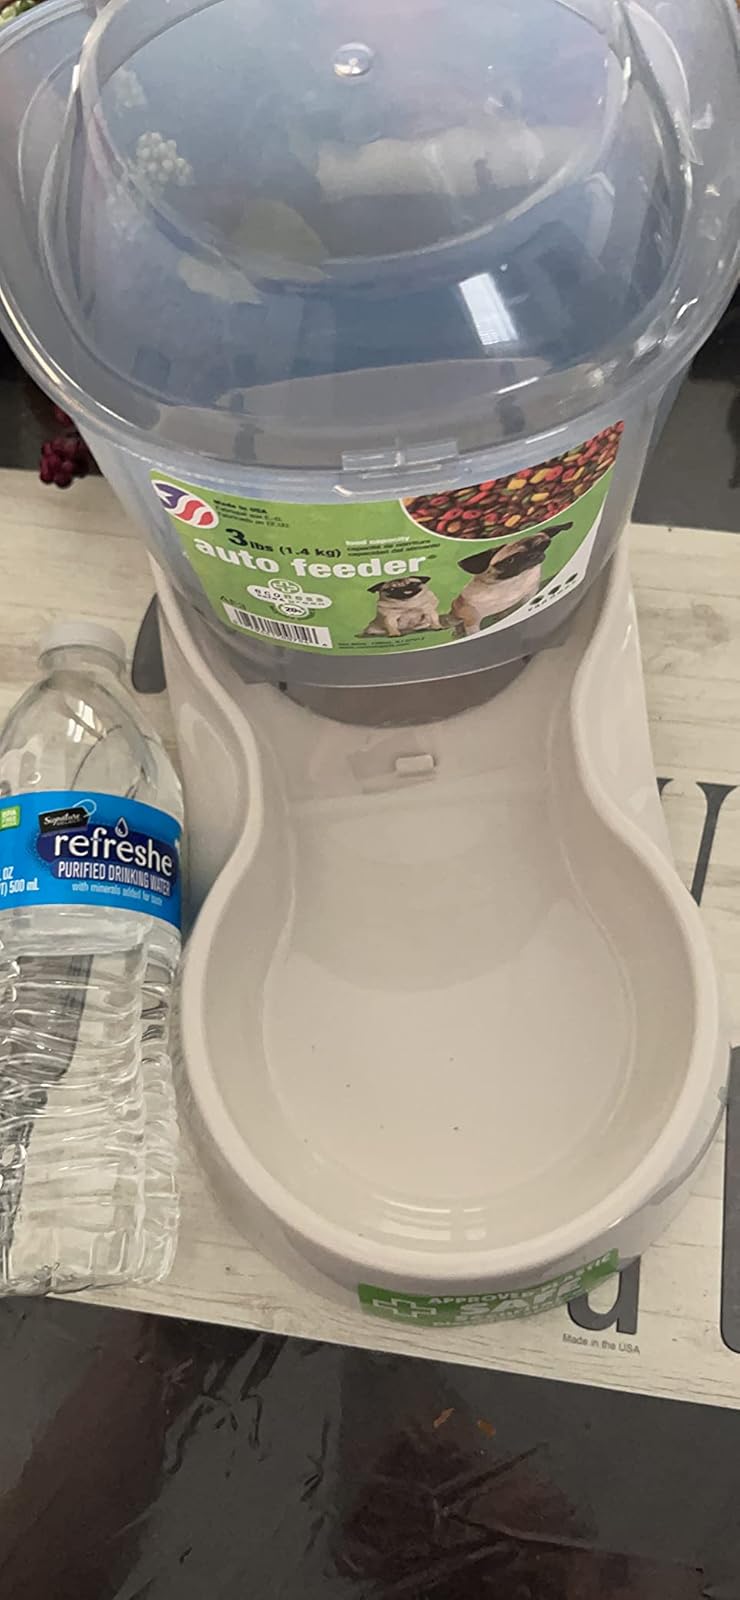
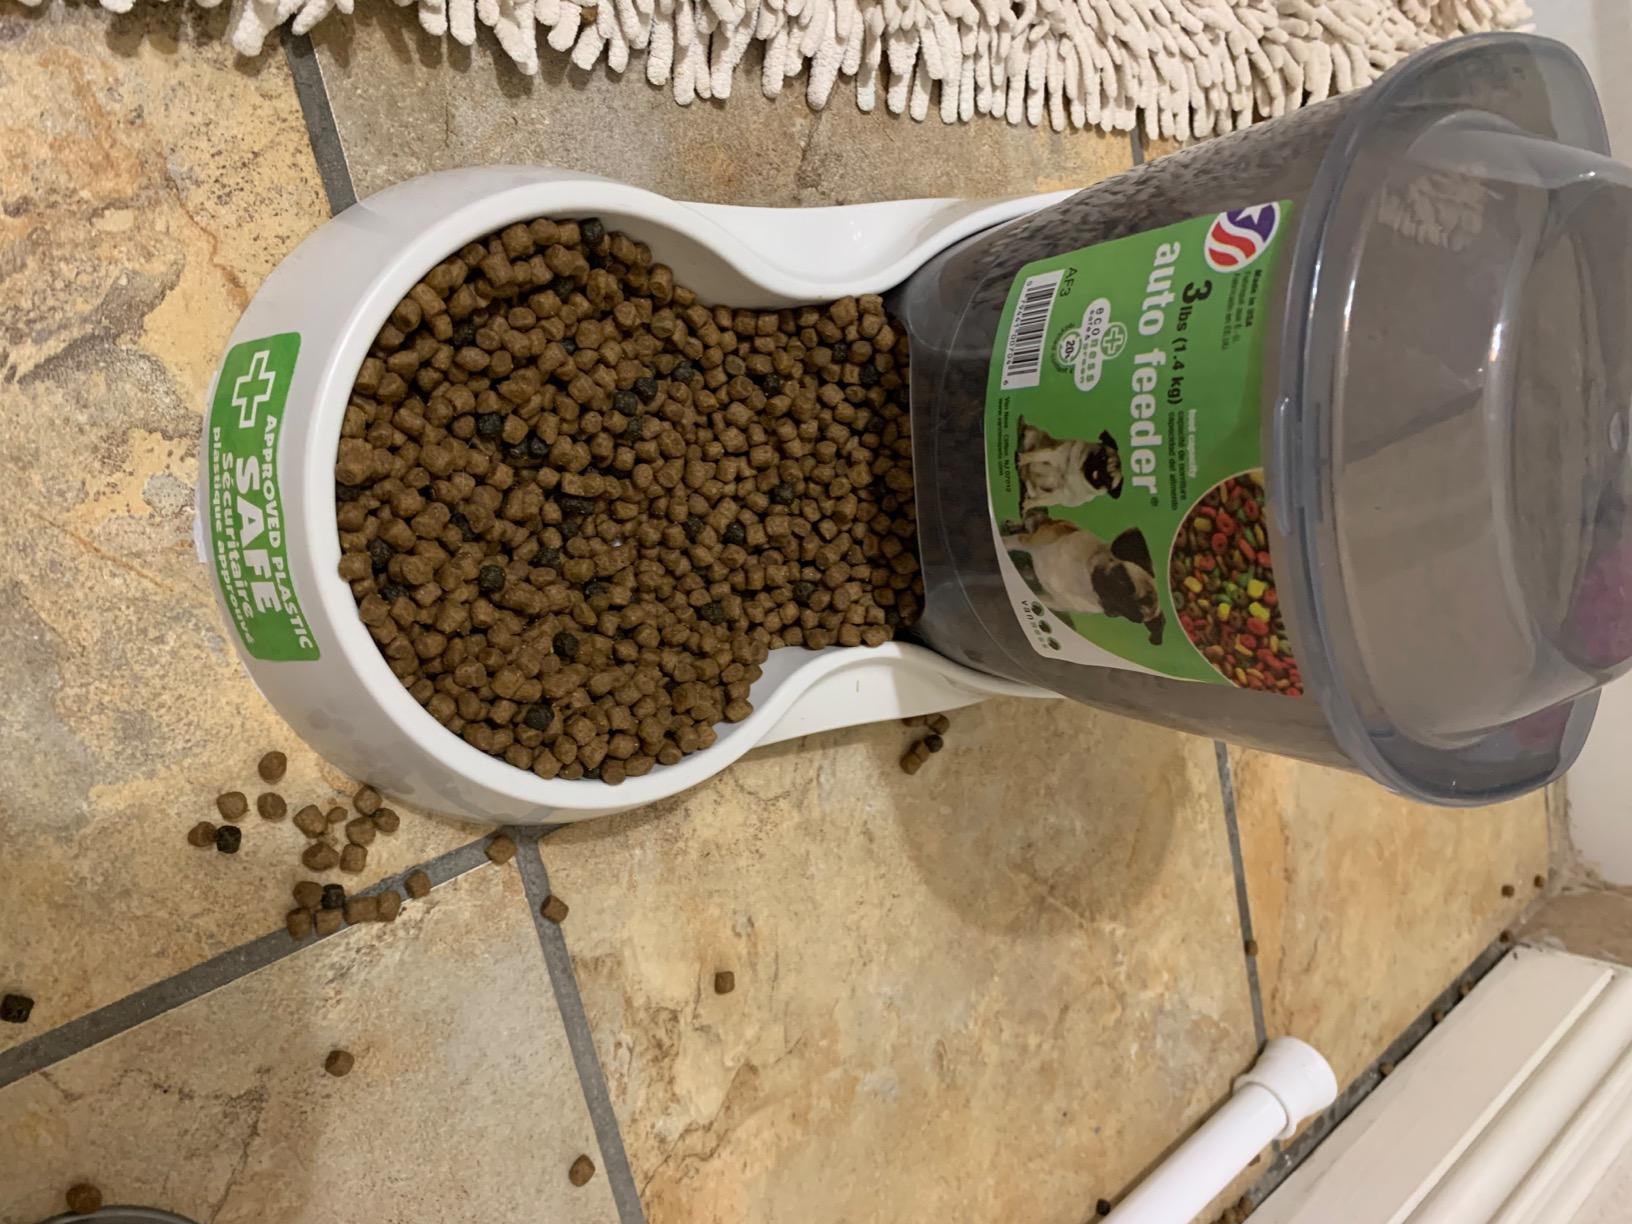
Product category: items_feeder
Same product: yes